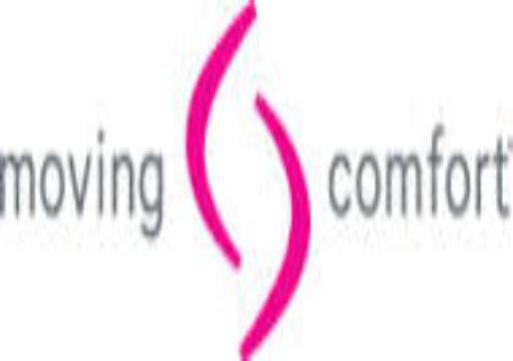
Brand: moving comfort-2
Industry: Clothes